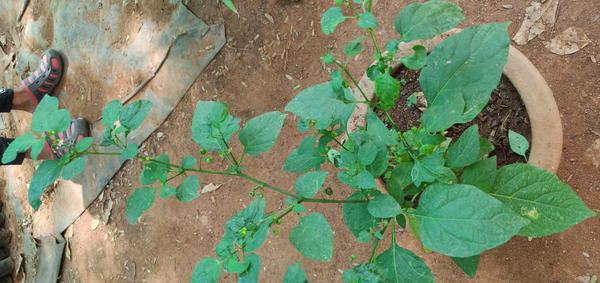
Plant: Ganike